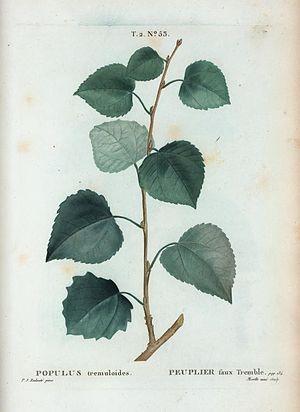
Populus tremuloides = Peuplier faux Tremble.